James Laing (shipbuilder)

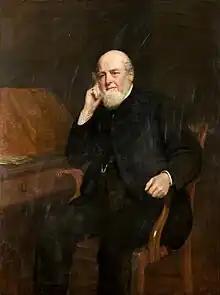
Sir James Laing, portrait by John Collier, c.1896

Sir James Laing (1823–1901) was a British shipbuilder and founder of James Laing & Sons in Sunderland.